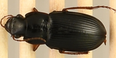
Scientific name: Harpalus paratus
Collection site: North Sterling NEON (STER), plot STER_033